Northolt tube station

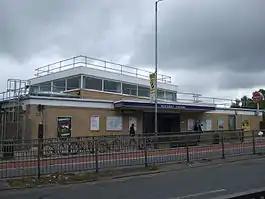
Station entrance on Mandeville Road in July 2008

Northolt is a London Underground station in Northolt in the London Borough of Ealing. It is on the West Ruislip branch of the Central line between South Ruislip and Greenford stations, and is located in Travelcard Zone 5.